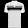
Label: T - shirt / top